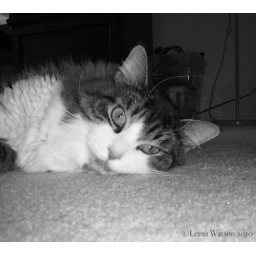
Pretty Crossed-Eyed Kitty! The only girl in the kitty family that I have.